Environmental impact of development in the Sundarbans

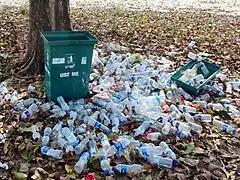
Litter on the Jamtola Tourist Trail in Sundarban National Park

The tourism industry has become very successful in the Sundarbans, with annual visitation increasing from around 50,000 in 2002 to around 117,000 in 2010. One of the main attractions for tourists is the Royal Bengal Tiger, which is widely used in advertising. Although the growing tourism business benefits the local economy, it has proven detrimental to the natural environment of the Sundarbans due to habitat destruction for hotel construction, pollution by garbage disposal, poor sanitation, and noise caused by mechanized boats. Uncontrolled tourism is likely to lead to more boardwalk construction and erosion of peat banks, which will result in changes in substrate structure, seedling distribution, faunal diversity, and species composition.